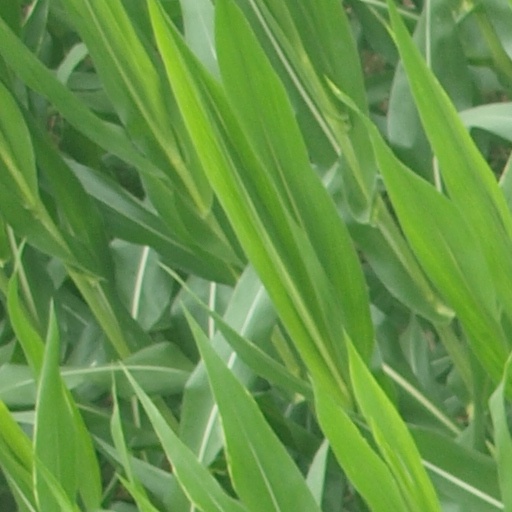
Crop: maize; corn